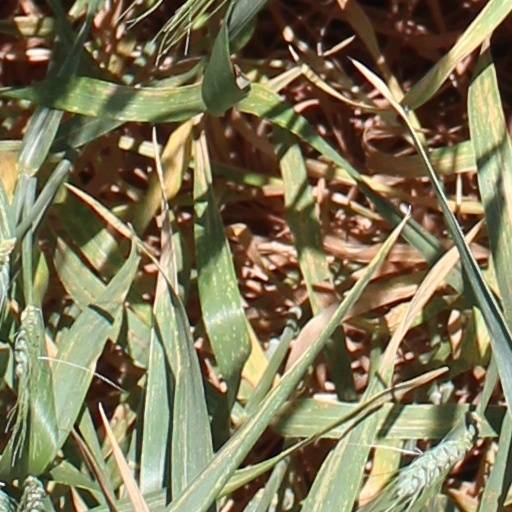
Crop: wheat